Cowboy

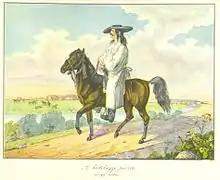
A csikós in the puszta of Hungary, 1846

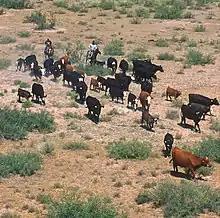
Cattle drive in New Mexico

The Hawaiian cowboy, the "paniolo", is also a direct descendant of the "vaquero" of California and Mexico. Experts in Hawaiian etymology believe "Paniolo" is a Hawaiianized pronunciation of "español". (The Hawaiian language has no /s/ sound, and all syllables and words must end in a vowel.) Paniolo, like cowboys on the mainland of North America, learned their skills from Mexican "vaqueros". Other theories of word origin suggest "Paniolo" was derived from "pañuelo" (Spanish for handkerchief) or possibly from a Hawai'ian language word meaning "hold firmly and sway gracefully".